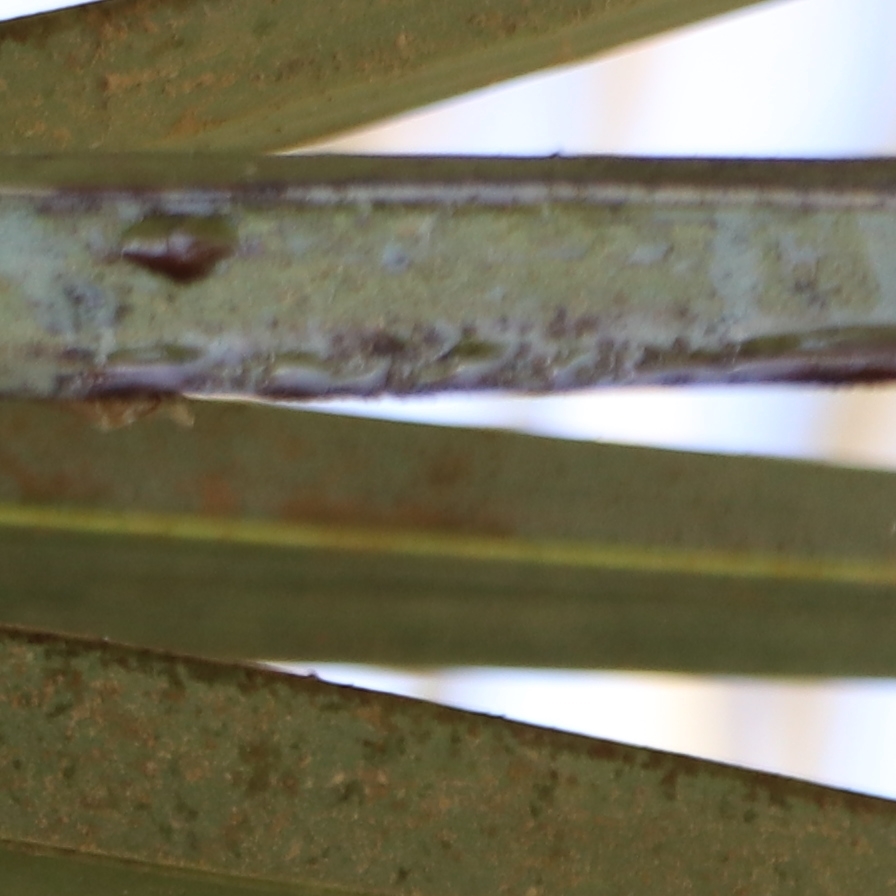
Label: Honey